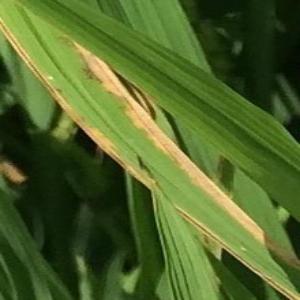
Disease: Bacterialblight